The Promised Neverland season 2

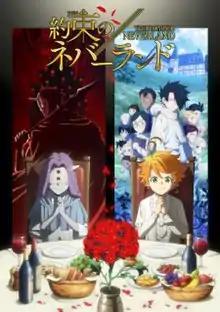
Key visual

The second season of "The Promised Neverland" anime television series is based on the manga series of the same name written by Kaiu Shirai and illustrated by Posuka Demizu. It adapted the story arc ""Promised Forest"" (chapters 38–52) before turning towards an anime original direction starting within the beginning of ""Search For Minerva"" arc, all the while retaining a few themes and plot points of the original manga. On March 29, 2019, a second season was officially announced to be in production. The second season was originally set for an October 2020 release, but due to the COVID-19 pandemic, it was postponed to air from January 8 to March 26, 2021 on Fuji Television's late-night Noitamina programming block.